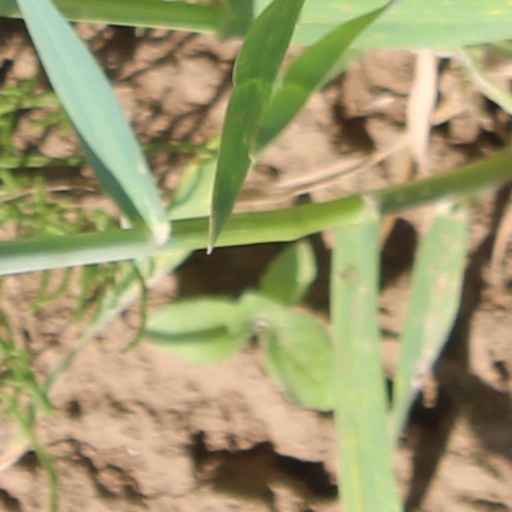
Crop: wheat